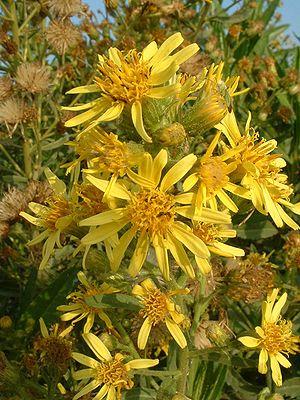
Cette liste de Tracheophyta de Bosnie-Herzégovine, ainsi que d’espèces introduites est un aperçu incomplet d’espèces de mousses, de fougères, de gymnospermes et d’angiospermes citées dans la littérature disponible en langues bosniaque, croate, serbe et serbo-croate. Cet aperçu n’inclue pas des espèces cultivées ni celles occasionnellement introduites.